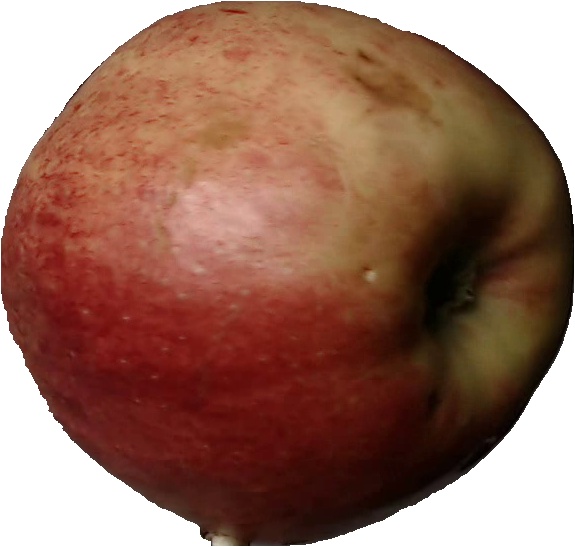
Label: apple_red_3